Side, Turkey

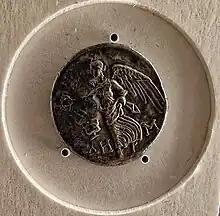
Tetradrachm from Side, 201-190 BC, depicting winged Victory. Now in Palais de Rumine, Lausanne, Switzerland

The Treaty of Apamea (188 BC) forced Antiochus to abandon all European territories and to cede all of Asia Minor north of the Taurus Mountains to Pergamum. However, the dominion of Pergamum only reached de facto as far as Perga, leaving Eastern Pamphylia in a state of uncertain freedom. This led Attalus II Philadelphus to construct a new harbour in the city of Attalia (the present Antalya), although Side already possessed an important harbour of its own. Between 188 and 36 BC Side minted its own money, tetradrachms showing Nike and a laurel wreath (the sign of victory).